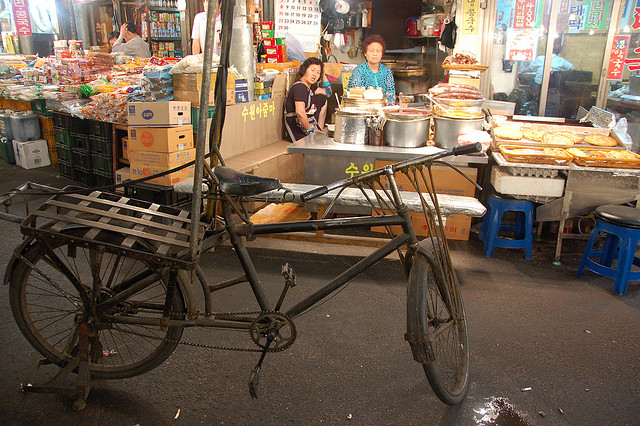
user: Given an image and a question. Answer the question in a short answer. Question: Which old fashioned song speaks of one of these built for two? Short Answer:
assistant: bicycle built for 2